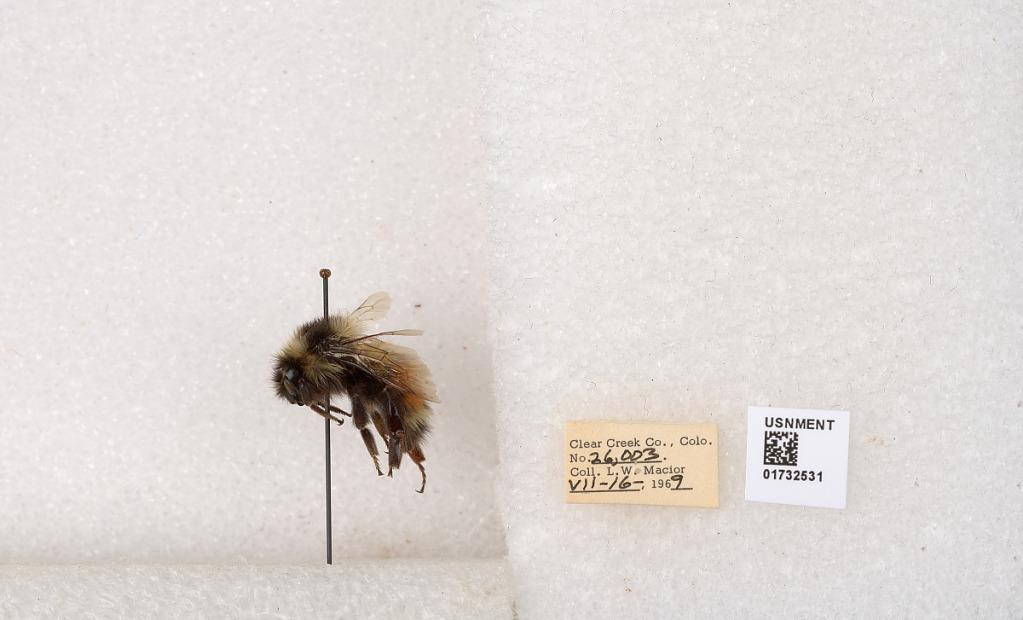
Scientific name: Bombus (Pyrobombus) sylvicola Kirby
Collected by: L. Macior
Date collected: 1969-7-16
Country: United States
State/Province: Colorado
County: Clear Creek
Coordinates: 39.7006, -105.694